Rakta Sambandham

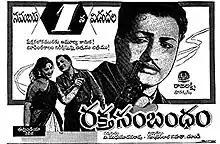
Theatrical release poster

Rakta Sambandham is a 1962 Indian Telugu-language drama film directed by V. Madhusudhana Rao and produced by Sundarlal Nahata and Doondi. The film stars N. T. Rama Rao, Kanta Rao, Savitri and Devika, with Relangi, Ramana Reddy, M. Prabhakar Reddy and Suryakantham in supporting roles. A remake of A. Bhimsingh Tamil-language film "Pasamalar" (1961), it narrates the story of bonding between Rajasekhar "Raju" and his sister Radha, who lose their parents at an early age. Radha falls in love with Raju's friend Anand and they marry. The rest of the film focuses on the impact made by Anand's aunt Kanthamma on their lives post marriage.